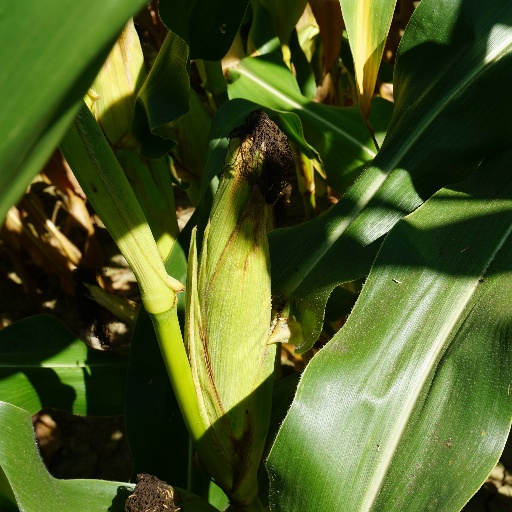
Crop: maize; corn